U District station

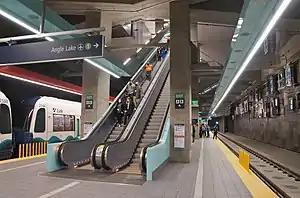
Platform level on opening day

U District station is a light rail station on the 1 Line of Sound Transit's Link light rail system in Seattle, Washington, United States. It is located in the University District neighborhood, near the University of Washington campus. The underground station has two entrances along Brooklyn Avenue Northeast at 43rd and 45th streets.